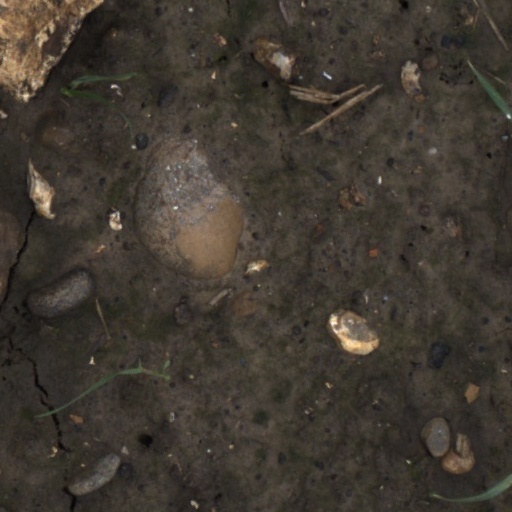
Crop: wheat